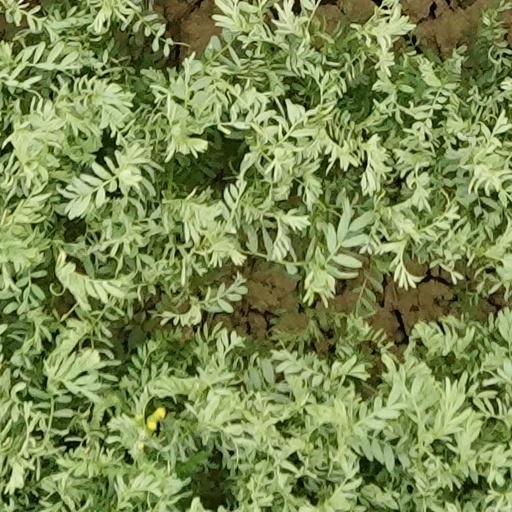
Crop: wheat